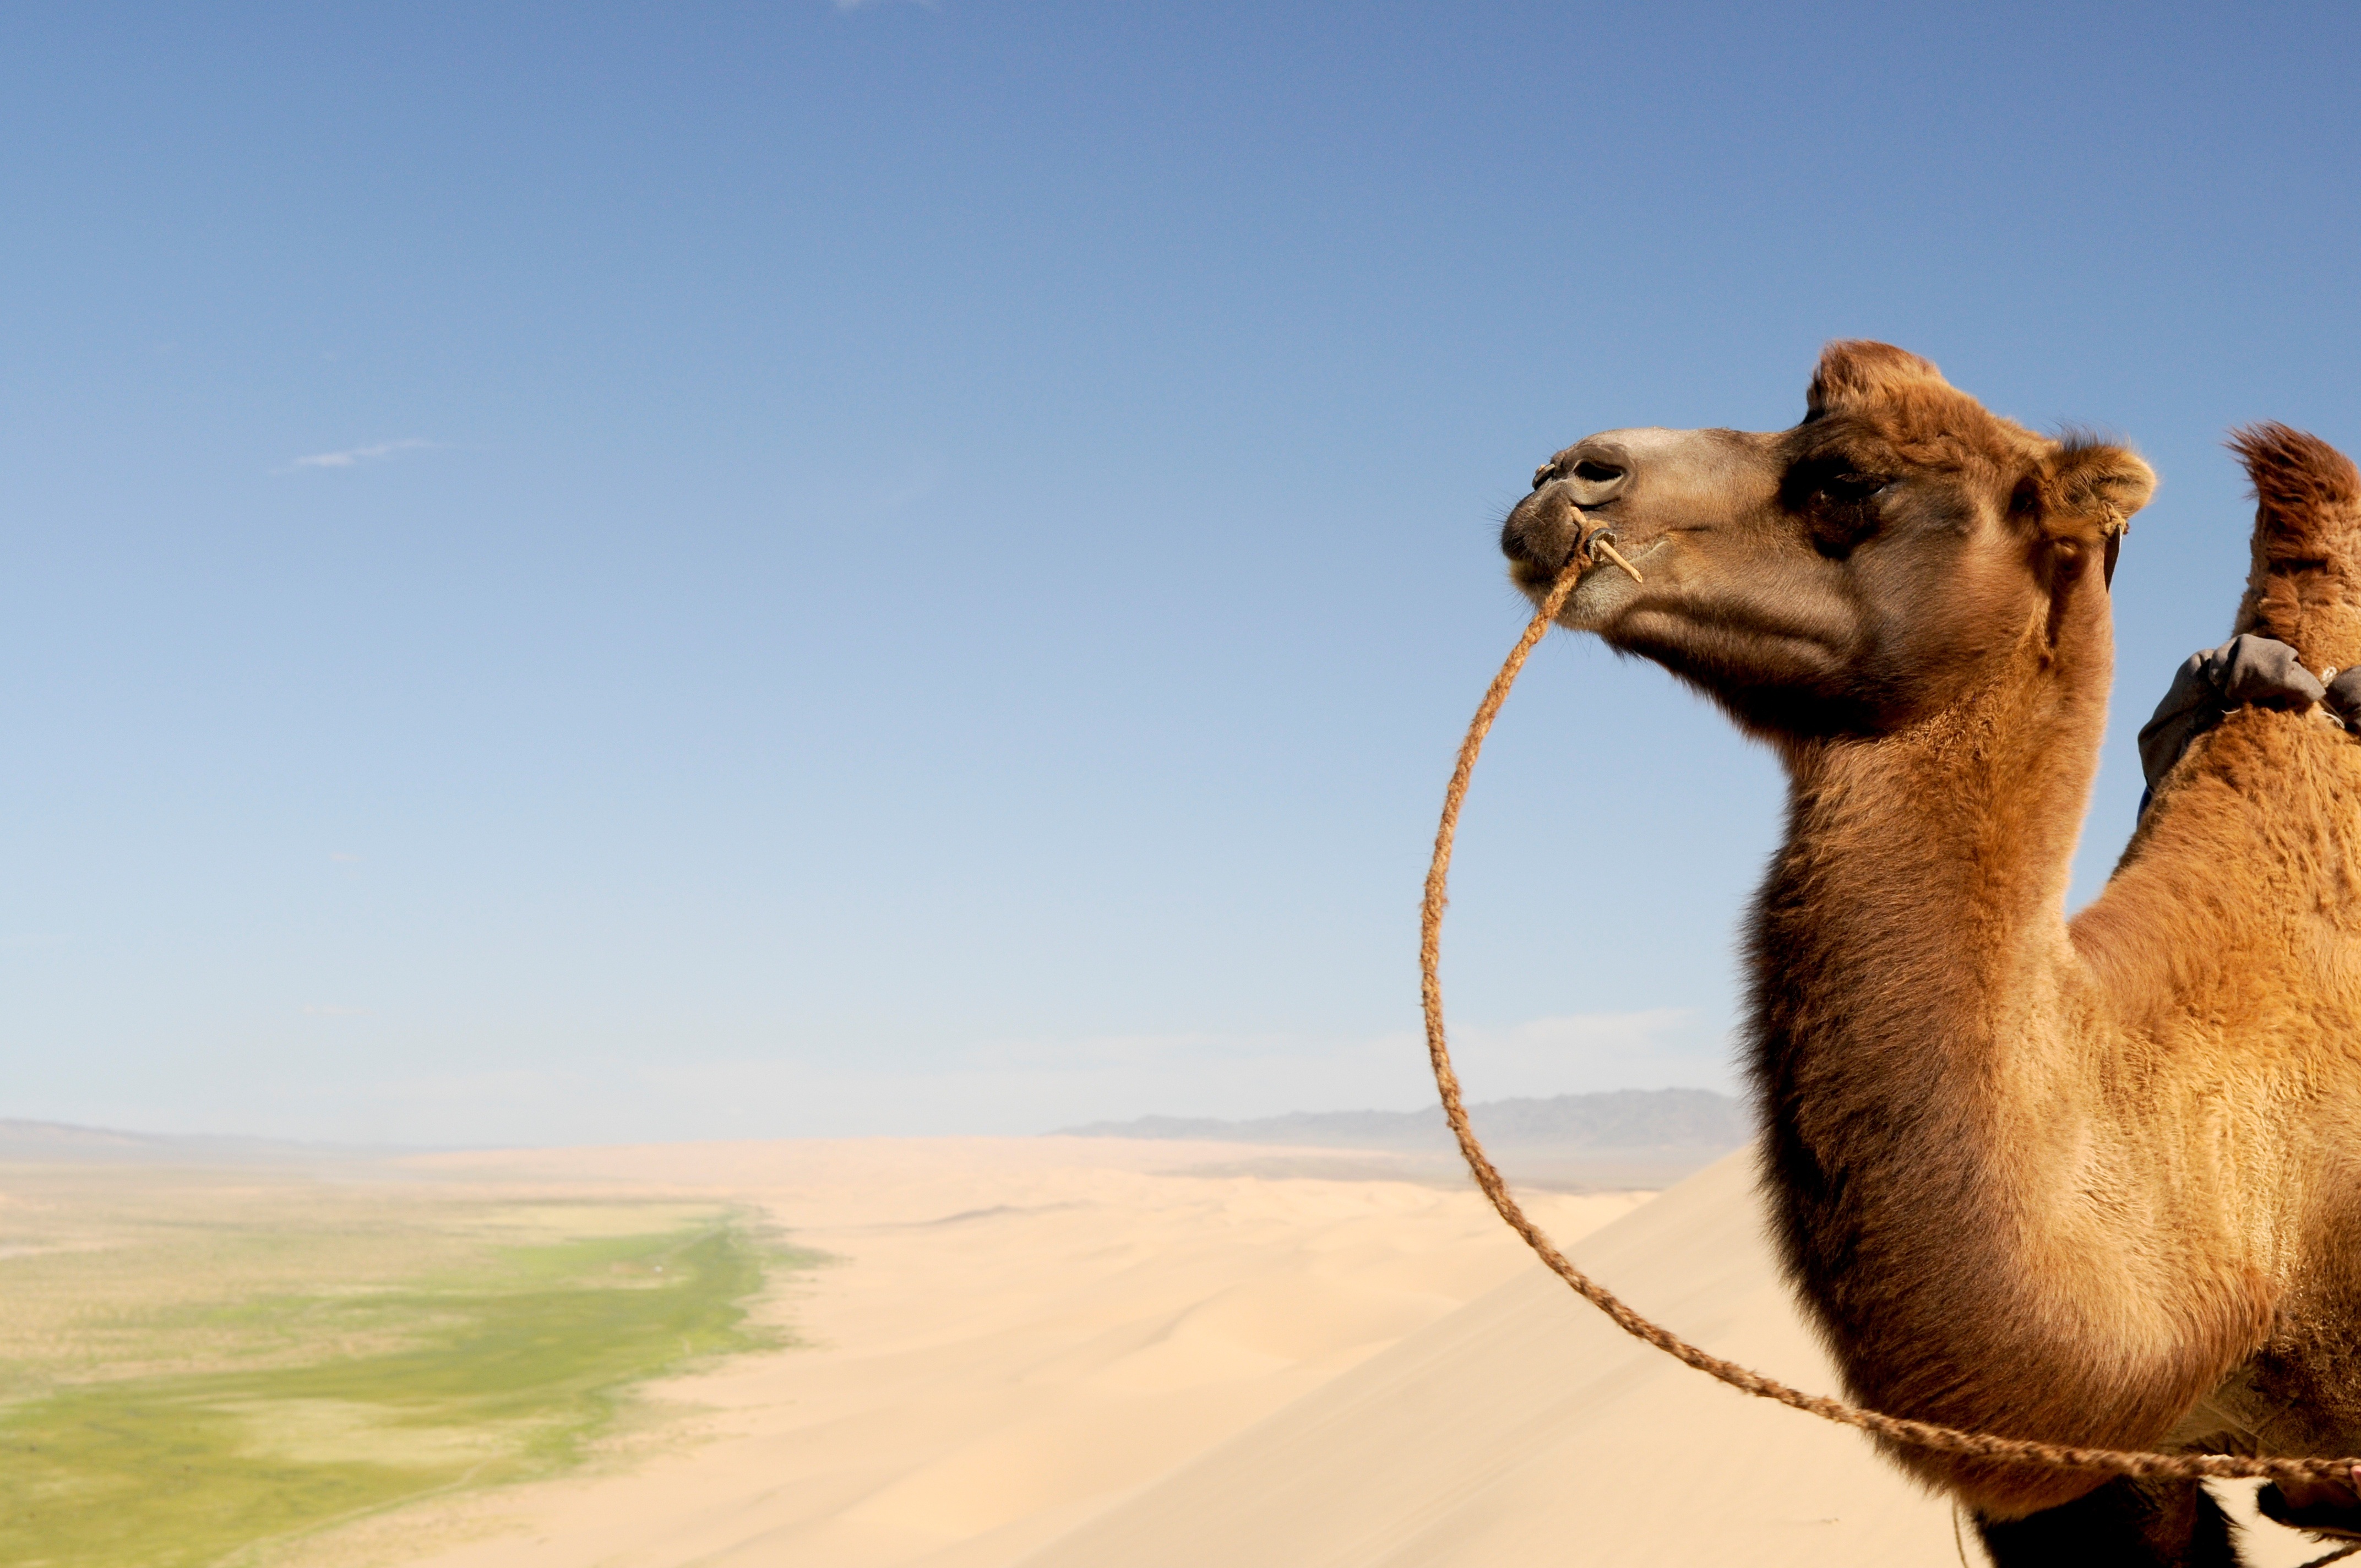
landscape, desert, sand dune, camel, mammal, fauna, llama, fear, vertebrate, mongolia, sahara, gobi, natural environment, aeolian landform, camel like mammal, arabian camel